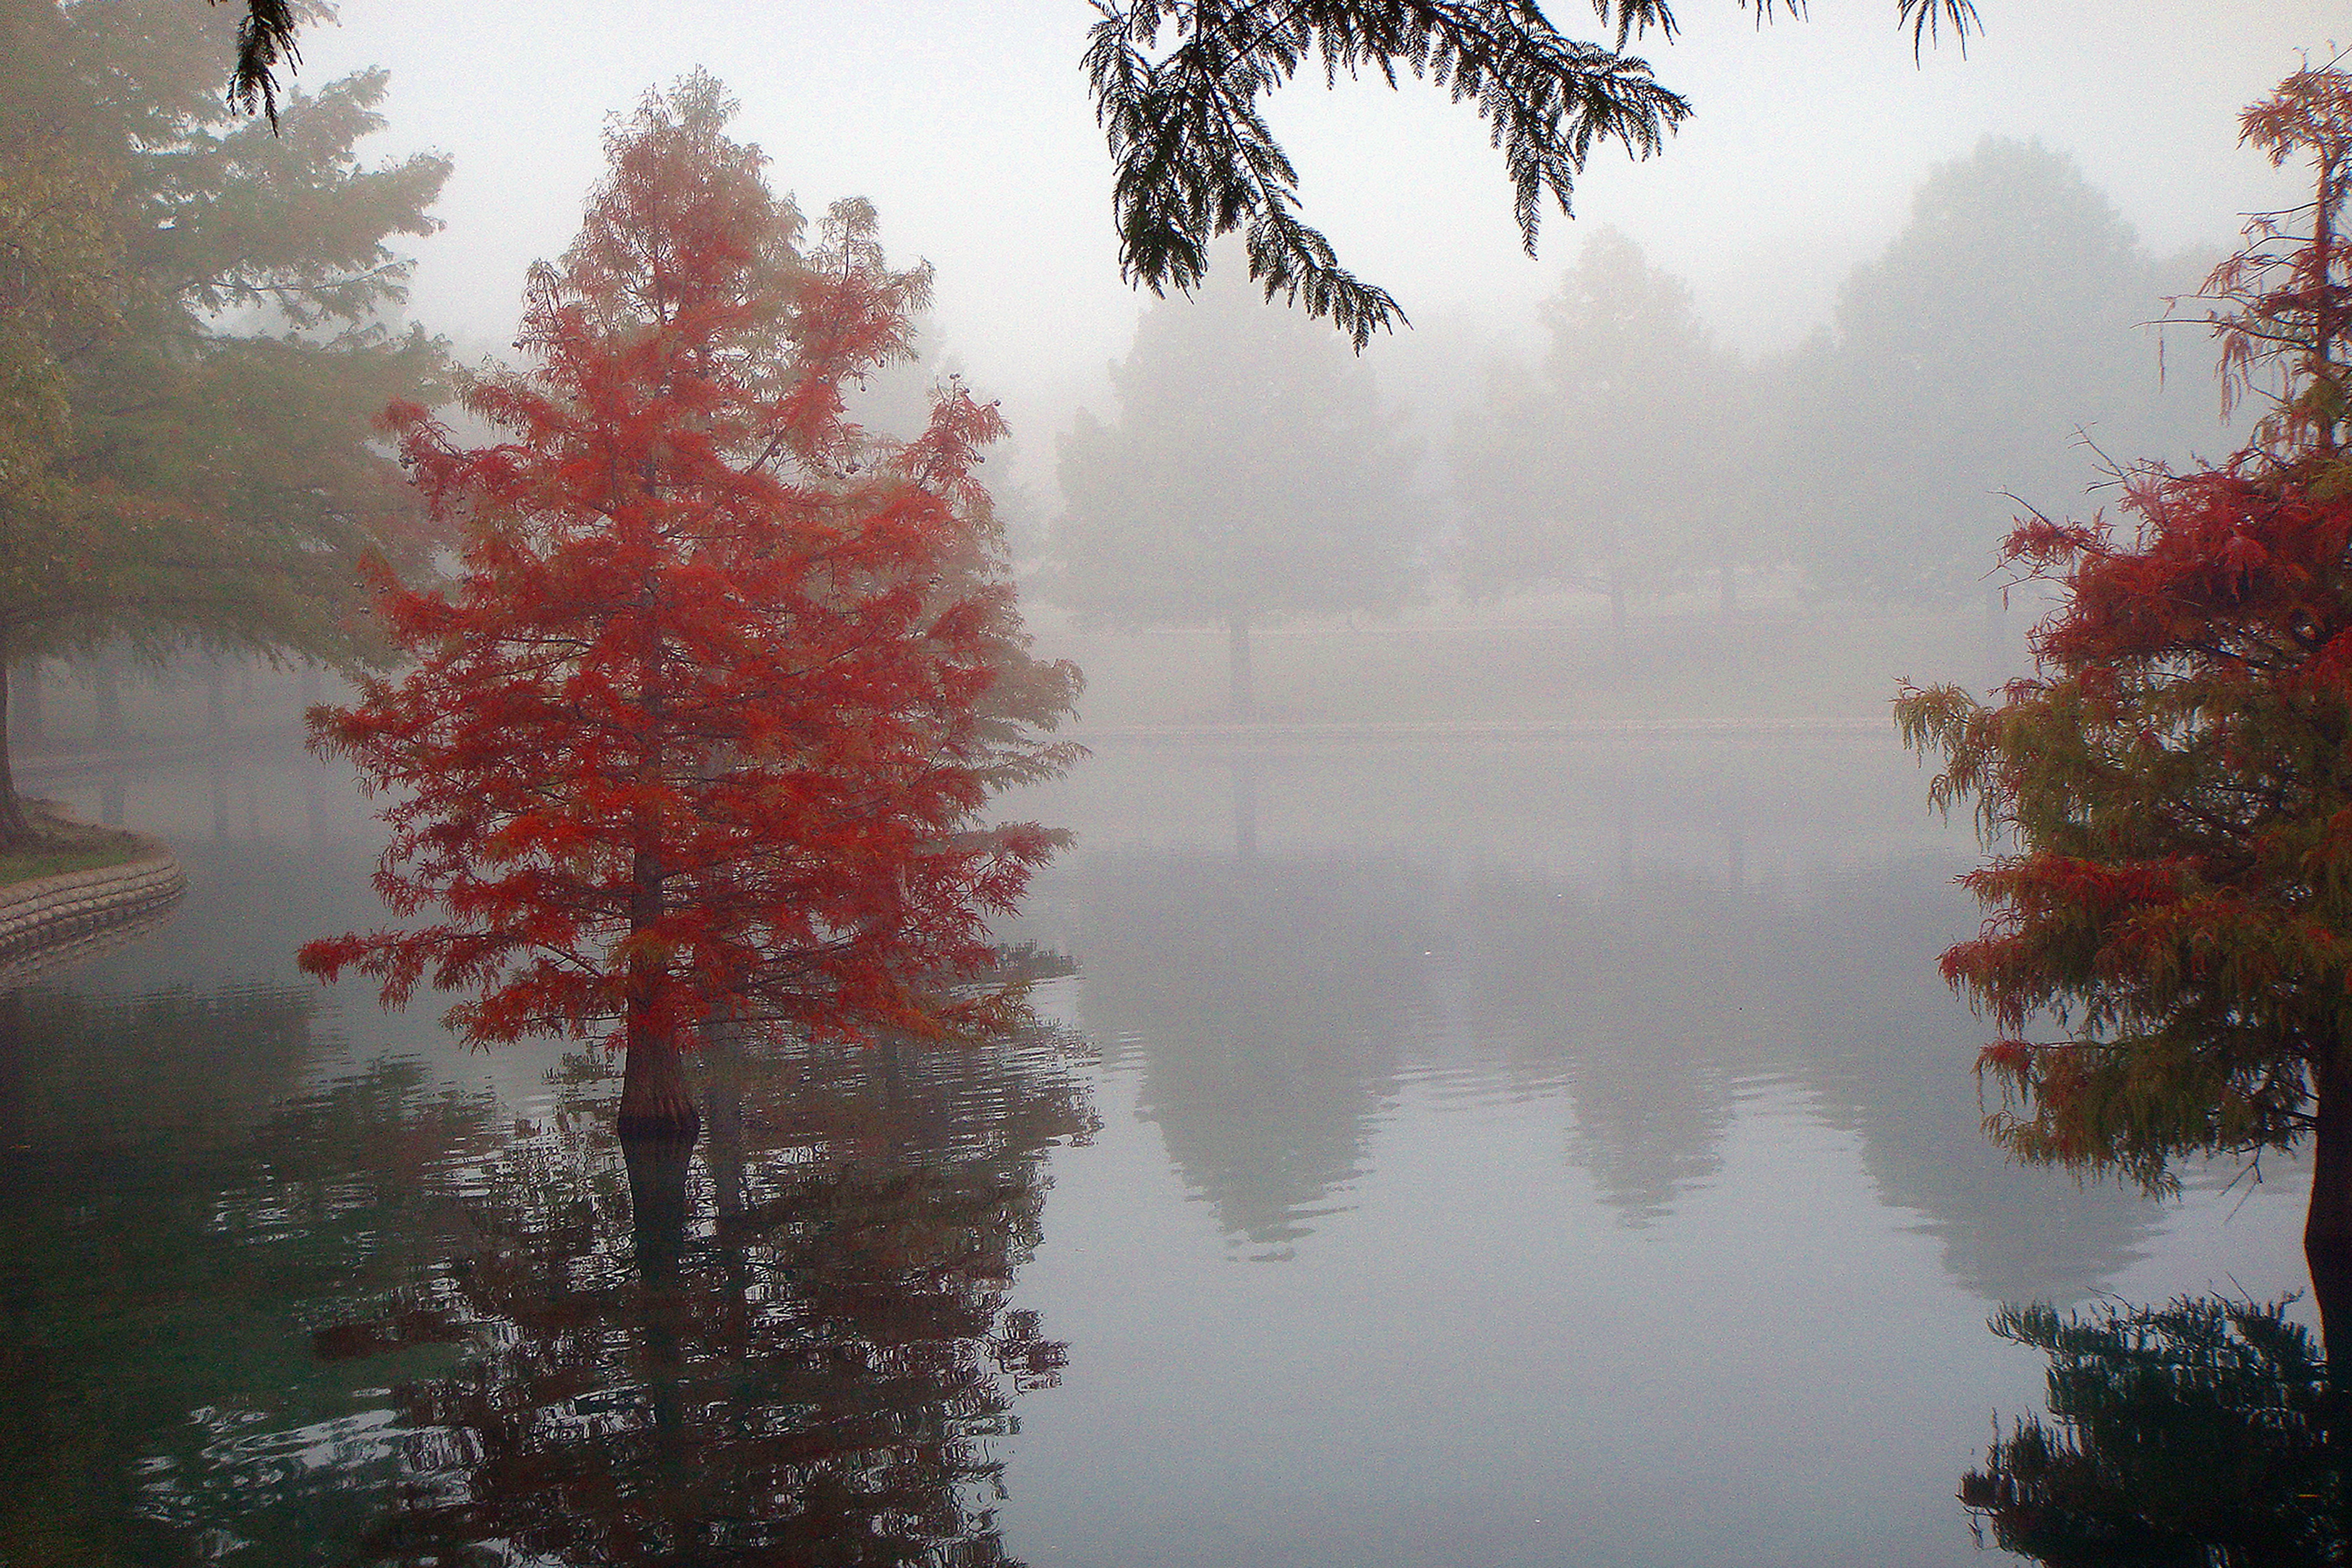
tree, nature, branch, plant, fog, mist, sunlight, morning, leaf, flower, lake, reflection, autumn, weather, season, atmospheric phenomenon, woody plant